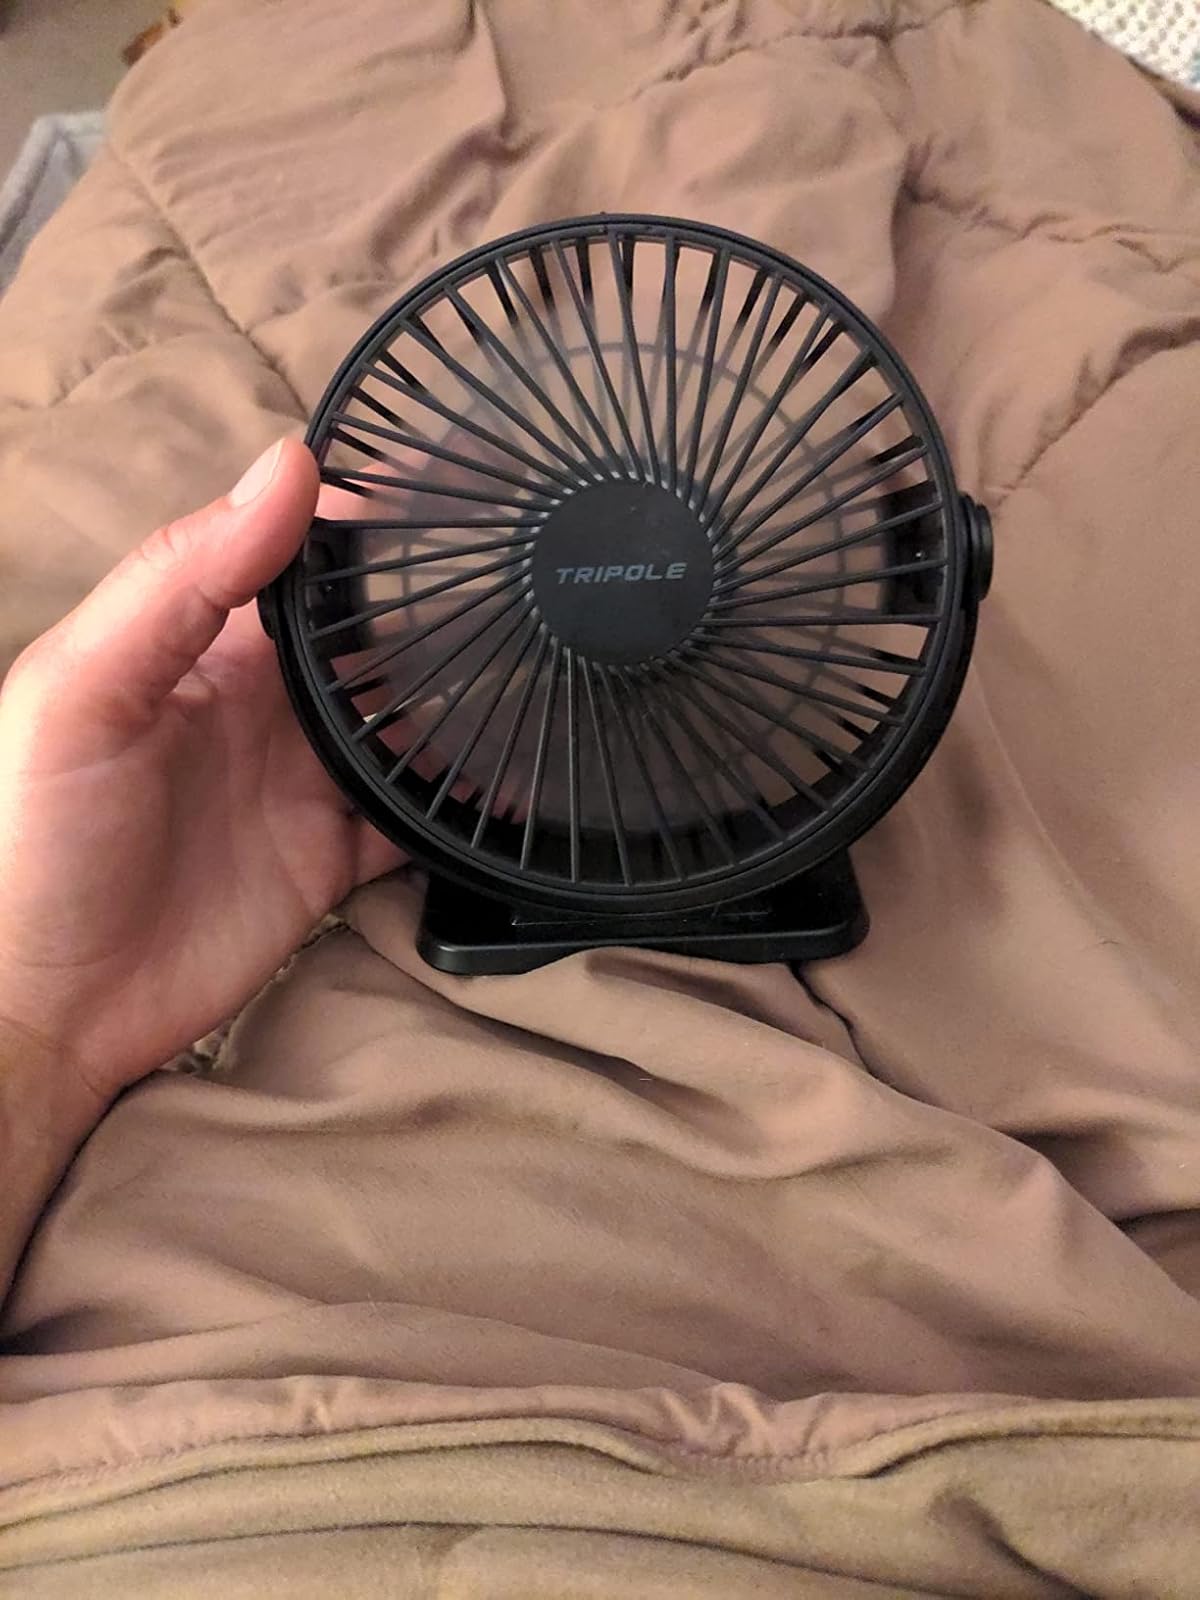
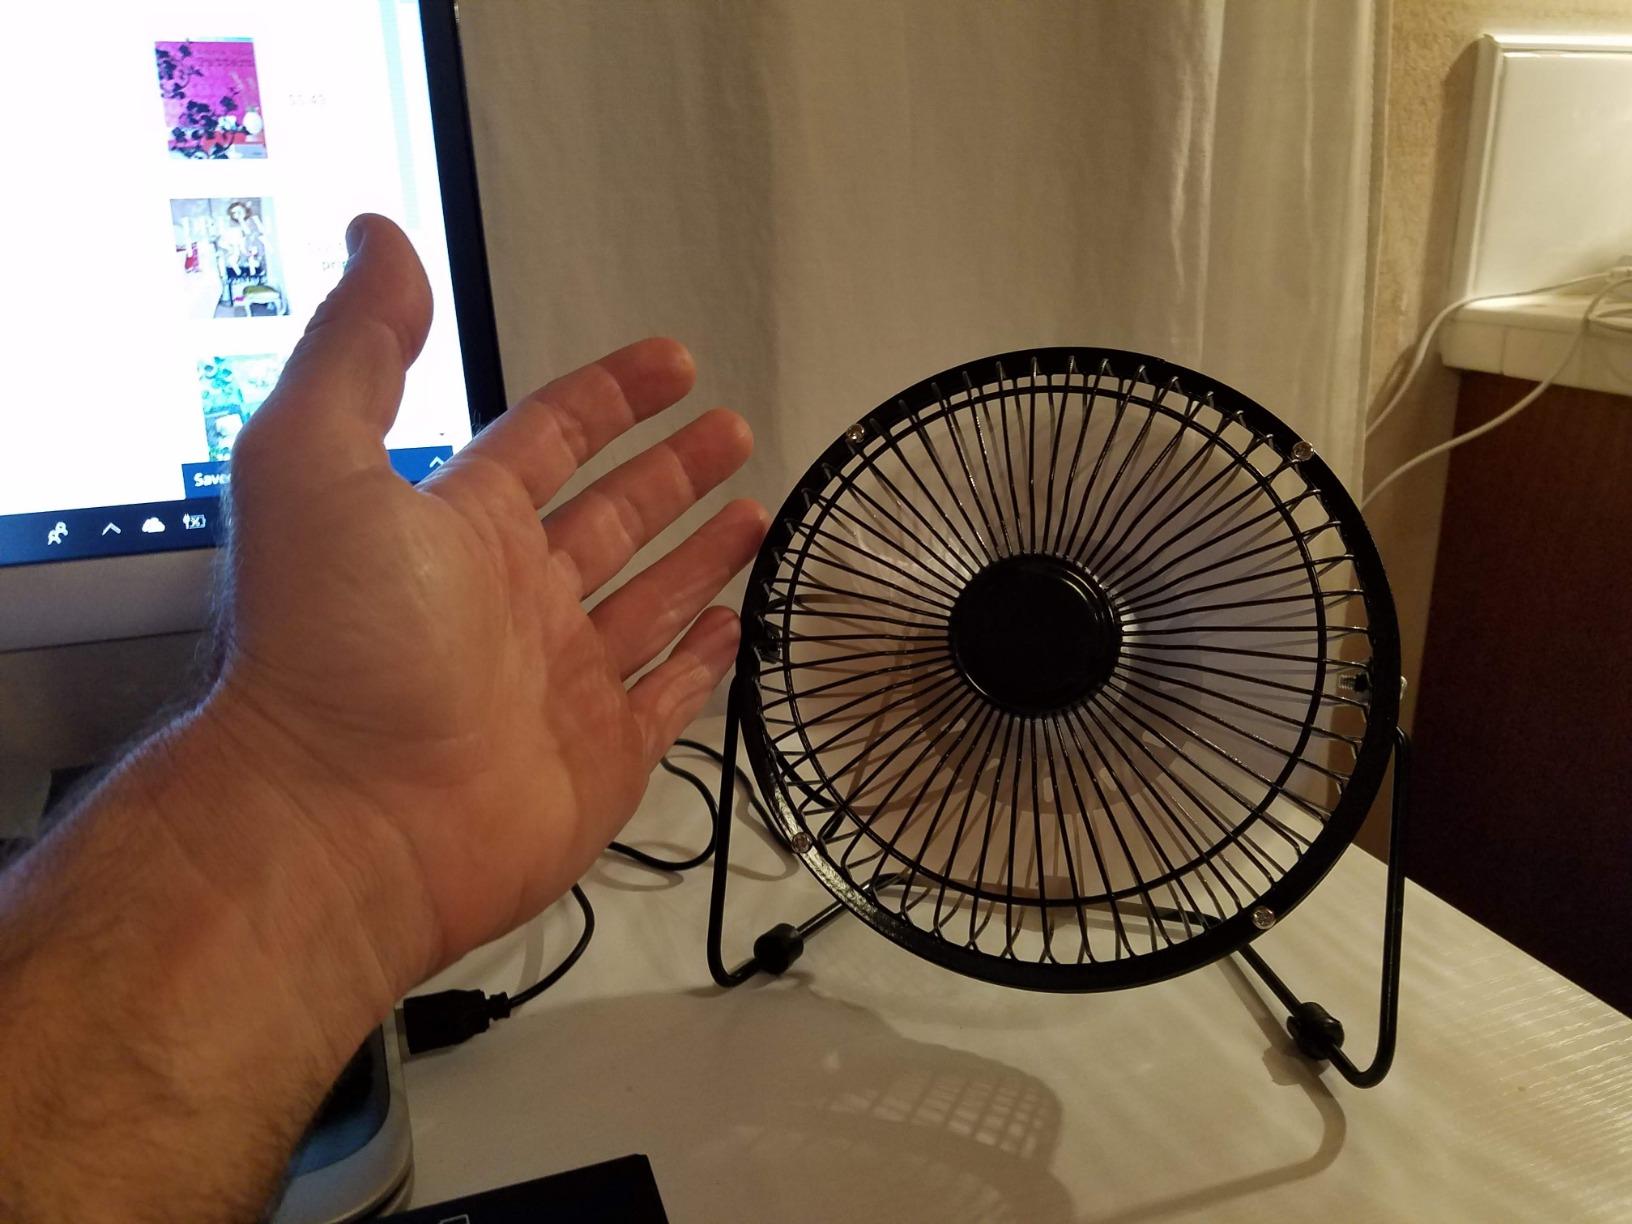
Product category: fan
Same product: no